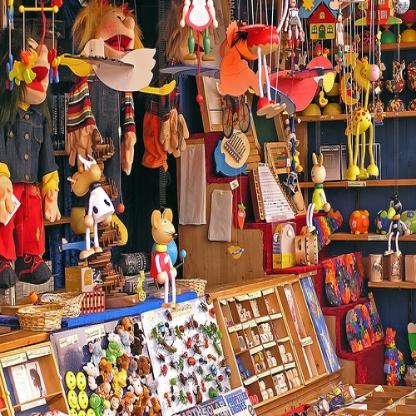
Scene: Indoor